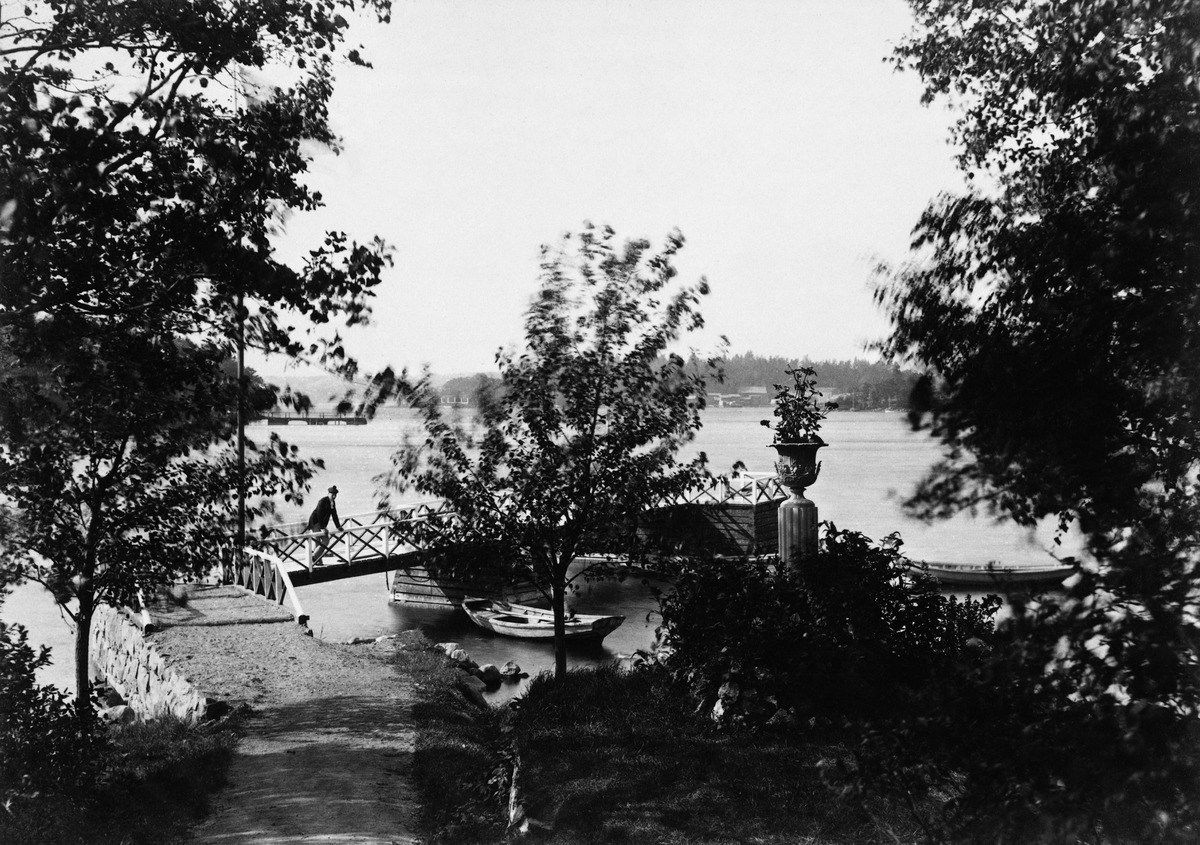
Palosaaren höyrylaivalaituri
sisällön kuvaus: Palosaaren höyrylaivalaituri. mustavalkoinen
Kuvaaja: Nyblin, Daniel, valokuvaaja
Ajankohta: kuvausaika 1890 -luku n
Paikka: Suomi, Uusimaa, Helsinki, Palosaari
Aiheet: vuodenajat kesä, rannat, meri, laiturit, veneet